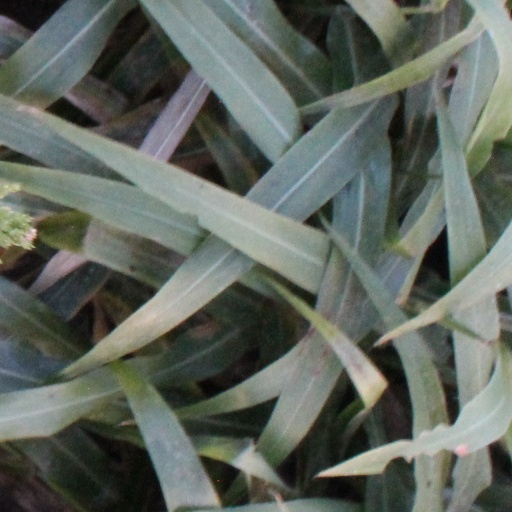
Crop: sorghum